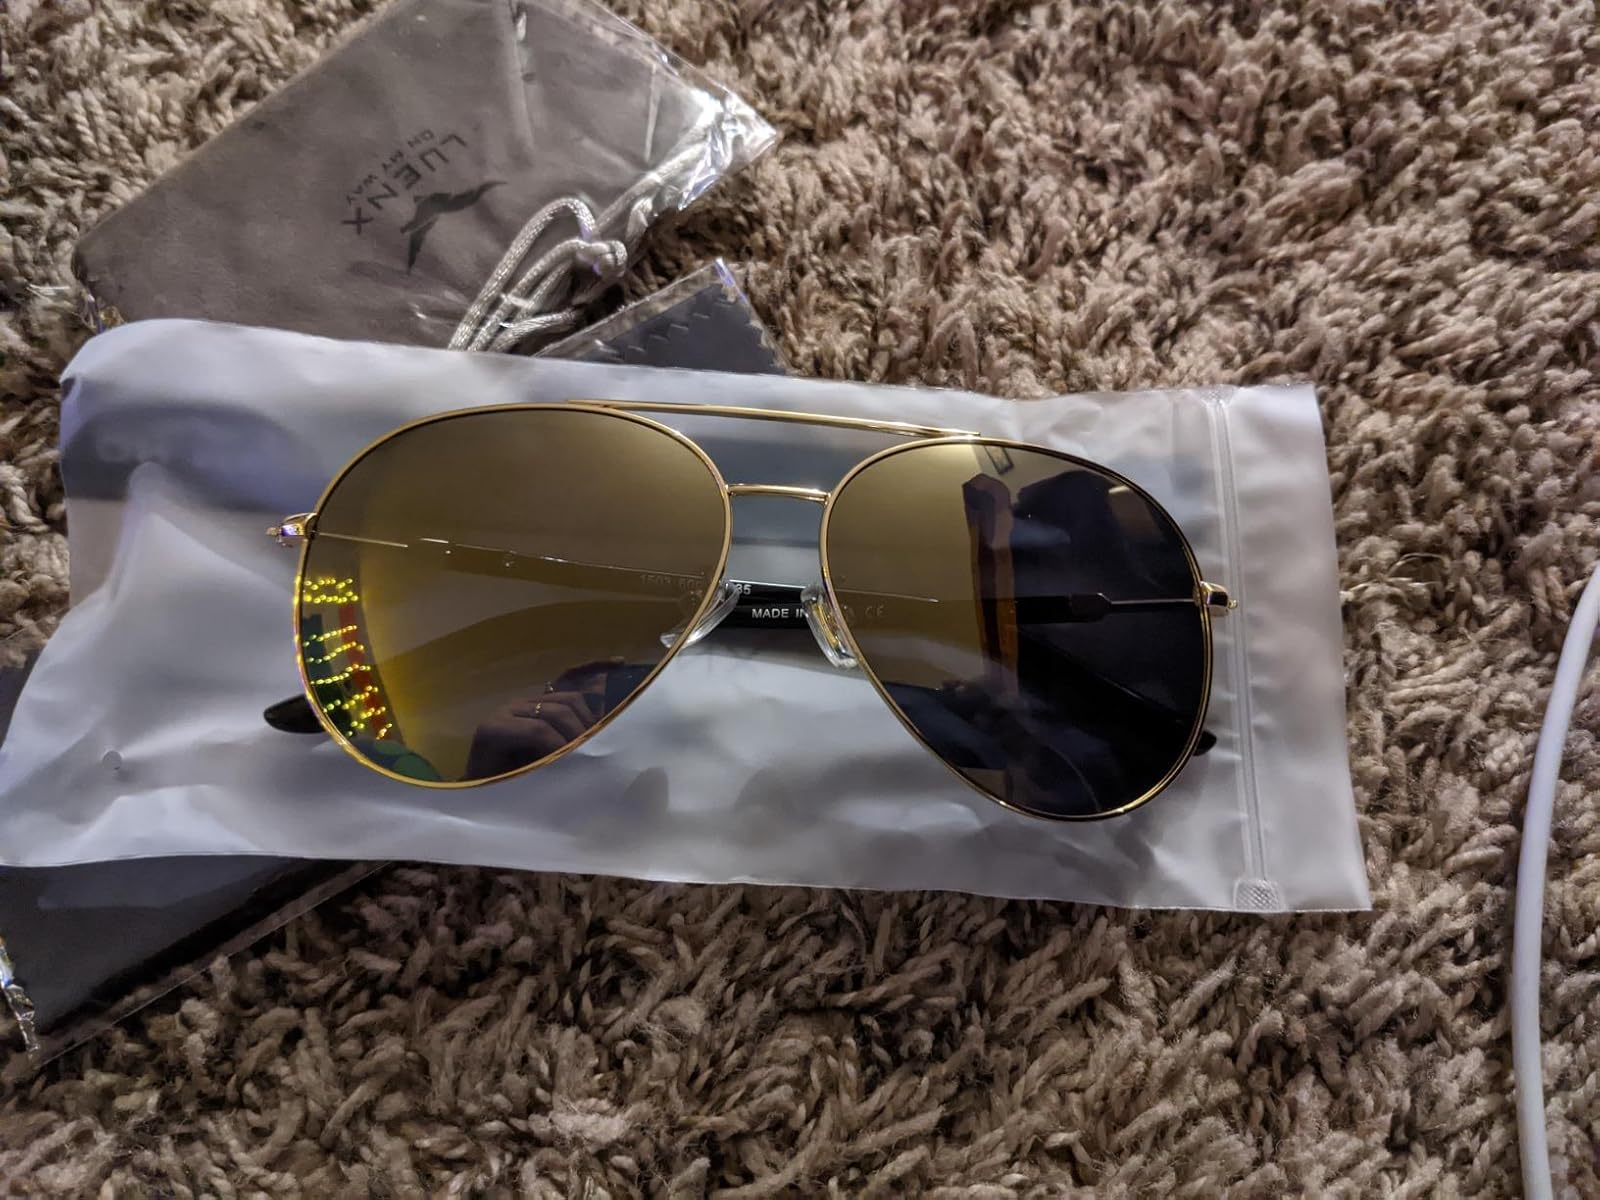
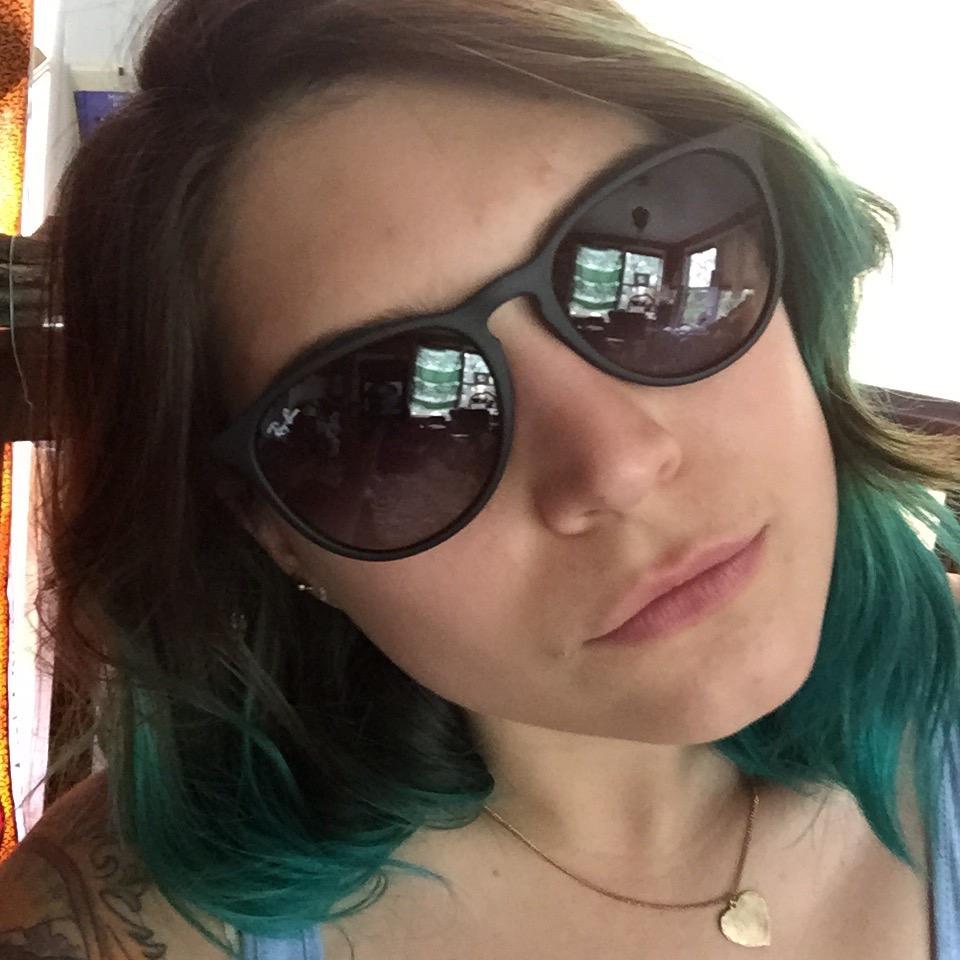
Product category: accessories_sunglasses
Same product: no